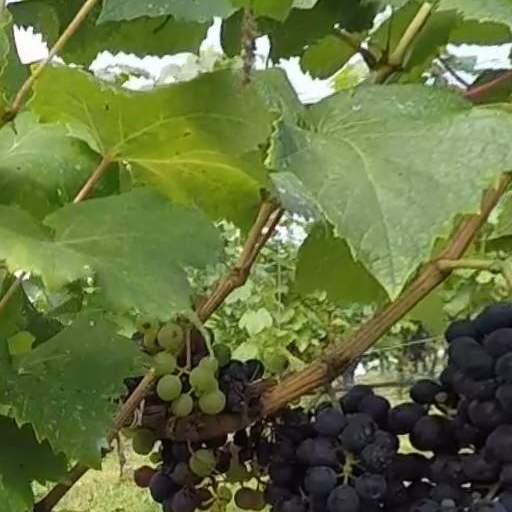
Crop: grape